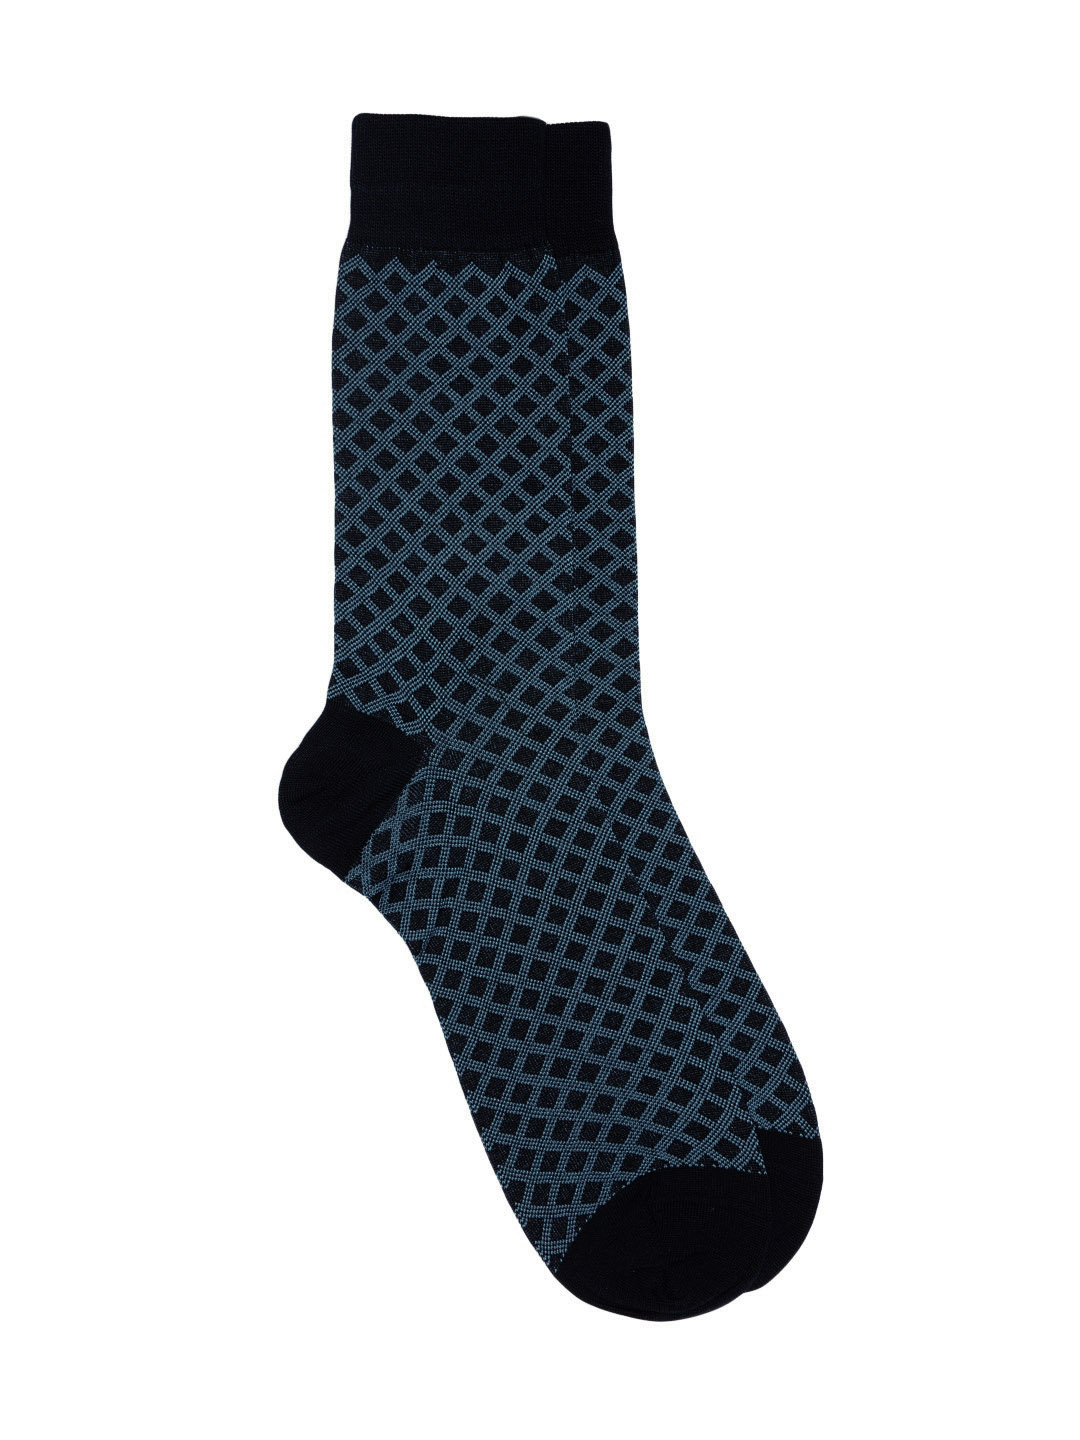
Raymond Men Black & Blue Socks
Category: Accessories / Socks / Socks
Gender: Men
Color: Blue
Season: Summer 2016
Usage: Casual